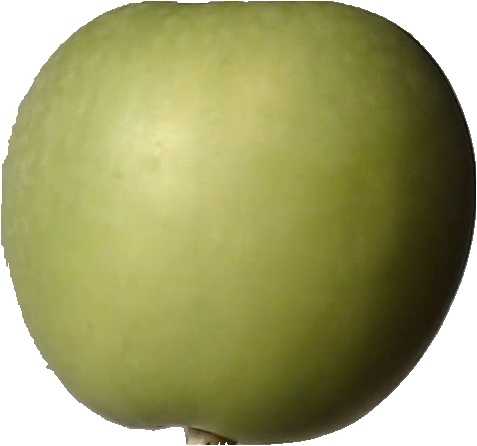
Label: apple_granny_smith_1